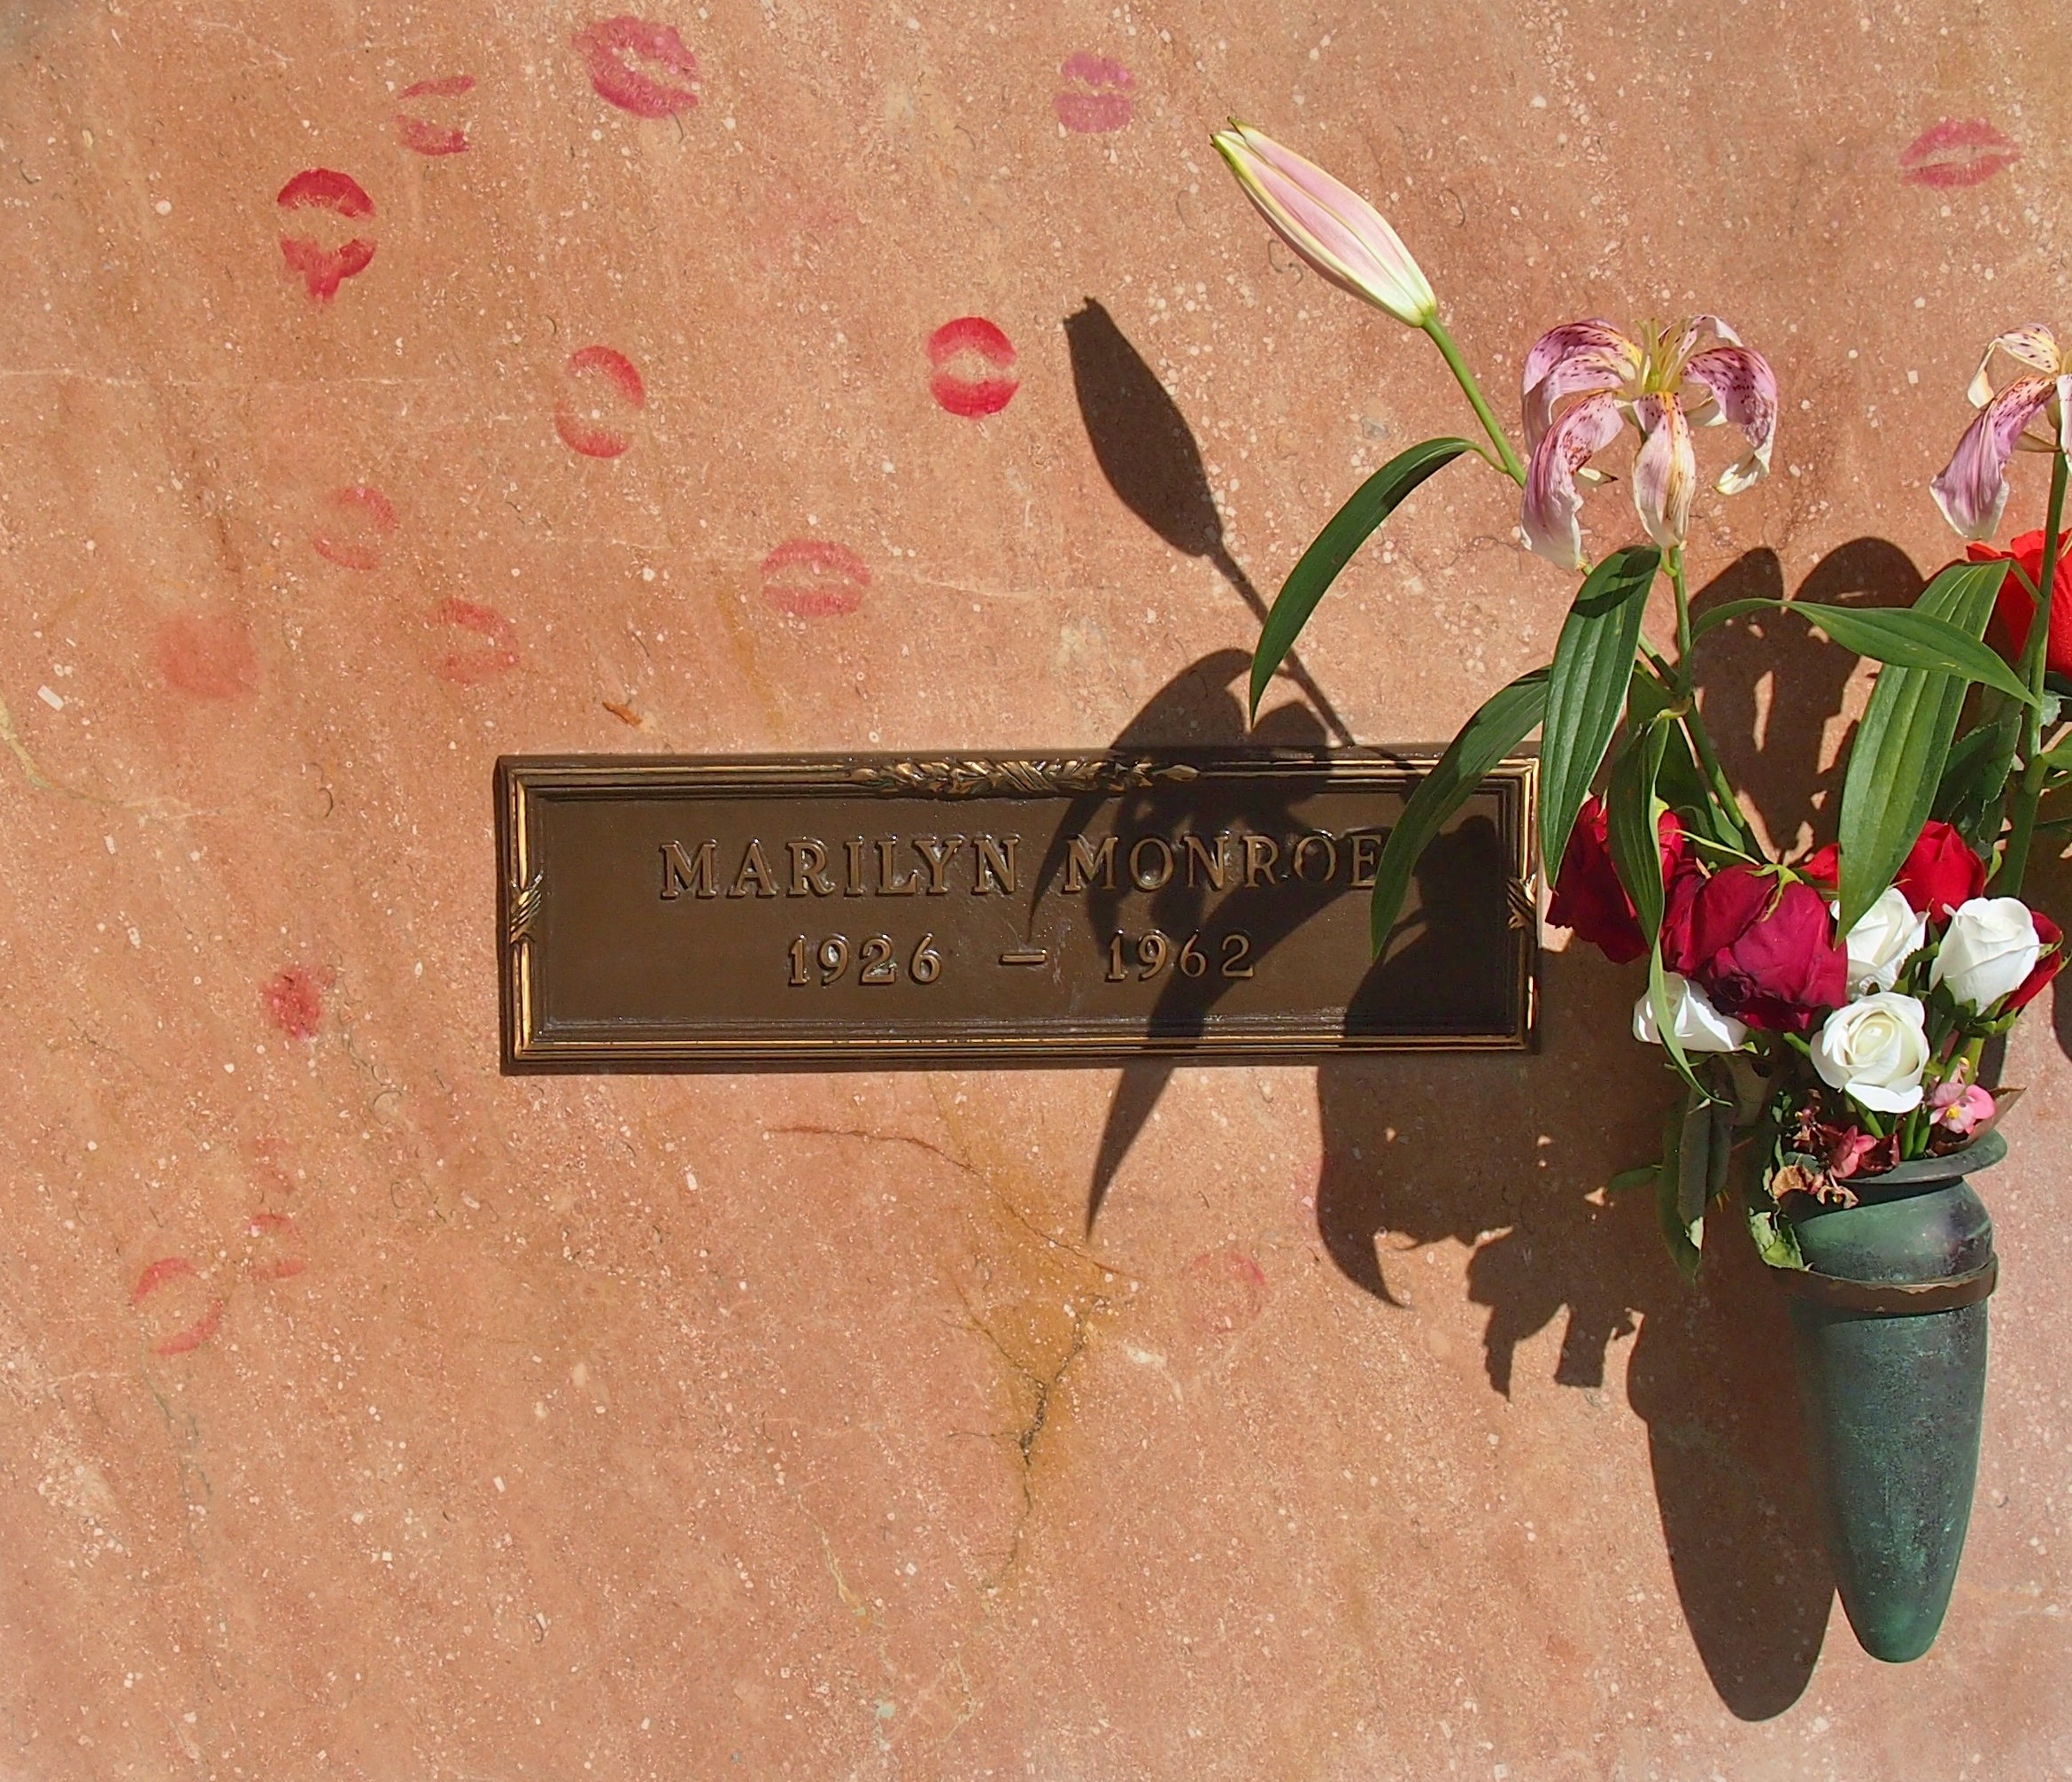
flower, red, pink, grave, art, floristry, los angeles, marylin monroe